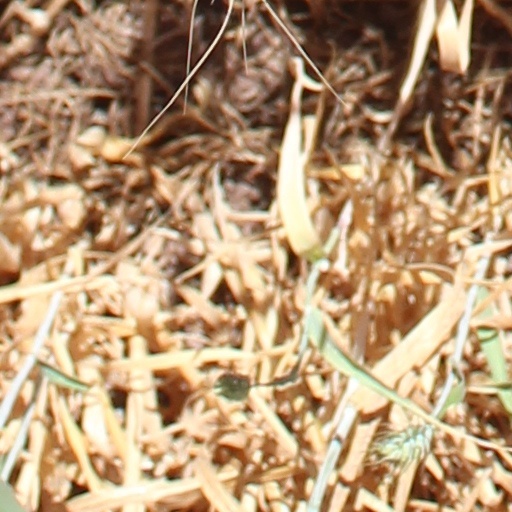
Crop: wheat